List of countries by federal system

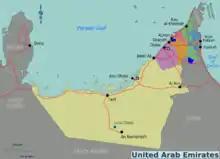
Map of the United Arab Emirates

The United Arab Emirates is a federal semi-constitutional monarchy of seven emirates. Each emirate is an absolute monarchy headed by a ruler from the six ruling families of the United Arab Emirates. The president of the United Arab Emirates is elected by the Federal Supreme Council, a body formed of the rulers of each emirate. The ruler of Abu Dhabi is "de facto" elected as the president of the United Arab Emirates, while the office of vice president and prime minister "de facto" held by the ruling family of Dubai.